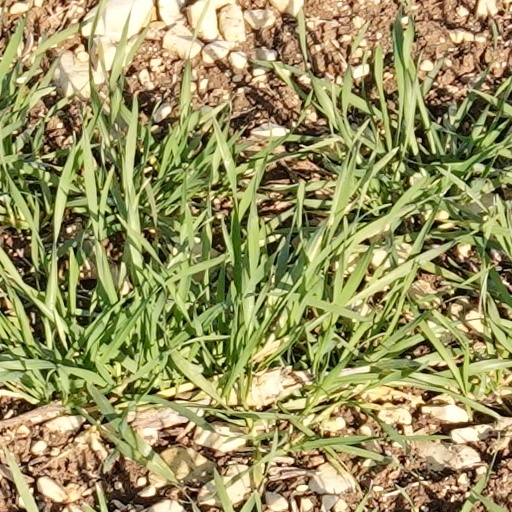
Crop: wheat